Frankie Bridge

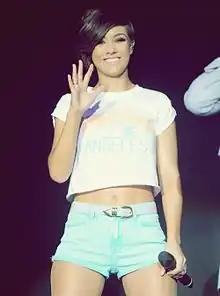
Bridge performing the song "Missing You" during the "Headlines Tour" in 2011

In Summer 2010, the Saturdays released their first mini album (their third album overall) "Headlines!", which charted at number 3 in the UK and number 10 in Ireland. The band released their eighth single, "Missing You", which charted at number three in the UK and number six in Ireland. Rochelle Wiseman confirmed that the second single from the album would be "Higher". It was later confirmed by the band's official website that Flo Rida had recorded vocals for "Higher". "On Your Radar" was the group's third studio album, reaching a disappointing number 23 in the UK and spending only three weeks in the UK Top 75, but featured the top-ten hits "All Fired Up" and "Notorious", as well as another single, "My Heart Takes Over". In December 2011, the group went on their first headlining arena tour, "All Fired Up Tour!". In May 2012, the band released "30 Days", their first single that was to later feature on their fourth studio album; the song peaked at number seven in the UK. Later in the year, they temporarily moved from London to Los Angeles in the hope of breaking America. Helping increase their single sales in America, E! Network broadcast "Chasing the Saturdays", a reality TV show following the girls during their three-month stay in America. The show premiered in January 2013, and was cancelled after one series. The band released "What About Us" (featuring rapper Sean Paul) in March 2013, which became their first number one single and was the biggest selling single of the year (at that point). Later on in the year, "Gentleman" and "Disco Love" were released, with both of them charting in the top 15. Their album "Living for the Weekend" became the band's fourth top ten album. The final single taken from the album was a fan favourite. The radio mix of "Not Giving Up" was released in April 2014 and was their seventeenth top 40 single. The band went on hiatus in 2014, and released a greatest hits album, "", the same year. The only single released from the album, "What Are You Waiting For?", charted at number 37, making it their lowest-charting single to date.